Illegal drug trade

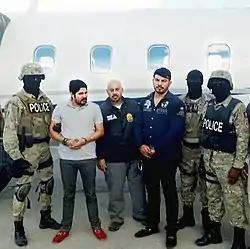
The nephews of Venezuelan President Nicolás Maduro, Efraín Antonio Campo Flores and Francisco Flores de Freitas, after their arrest by the US Drug Enforcement Administration on 10 November 2015

Heroin is increasingly trafficked from Afghanistan to Europe and America through eastern and southern African countries. This path is known as the "southern route" or "smack track". Repercussions of this trade include burgeoning heroin use and political corruption among intermediary African nations.